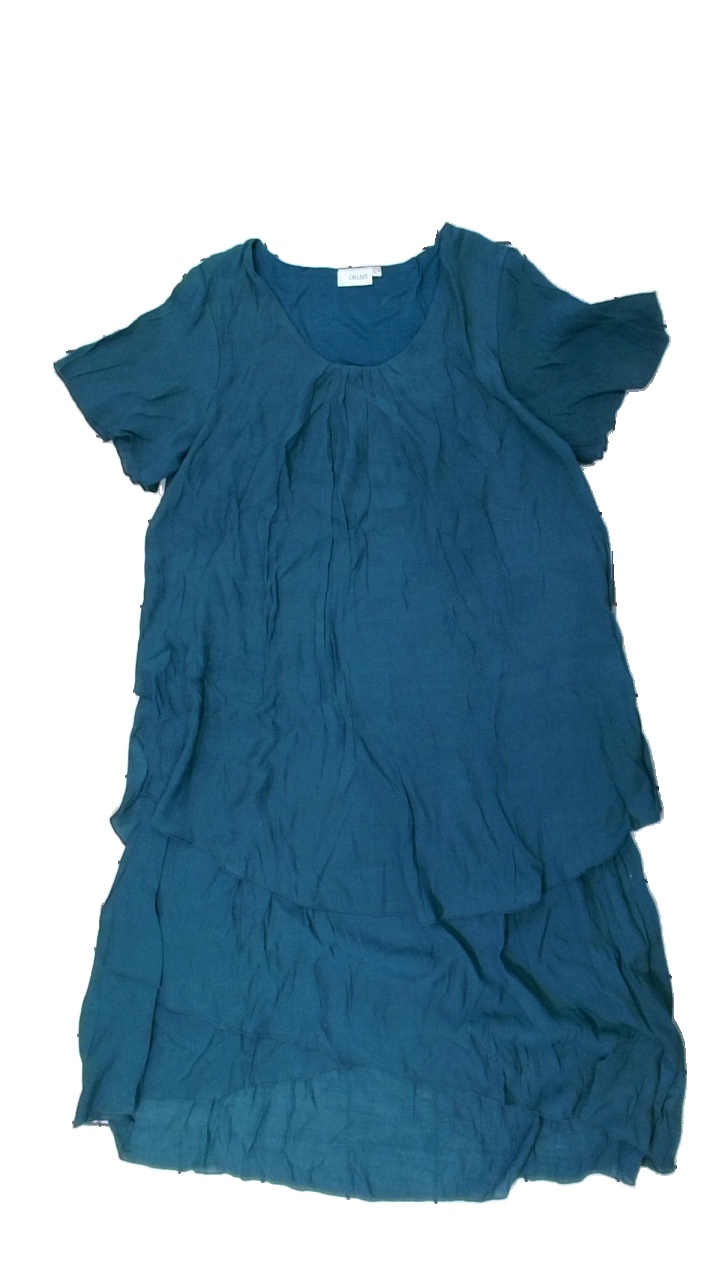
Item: Dress (Ladies)
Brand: Cellbes
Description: grön klänning, några svaga fläckar fram
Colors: Green
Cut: Regular
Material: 70% viscose 30% polyester
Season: All
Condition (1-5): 5
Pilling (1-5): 5
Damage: fläckar
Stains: Minor
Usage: Reuse
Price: <50